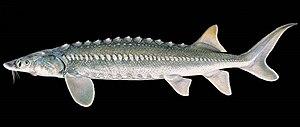
Le genre Acipenser regroupe une vingtaine d'espèces de poissons dulçaquicoles originaires d'Europe, d'Asie ou d'Amérique du Nord appelés esturgeons.